Barr, Bas-Rhin

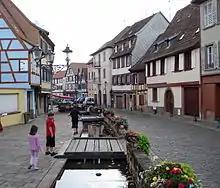
A typical street in Barr

Barr lies in the foothills of the Vosges Mountains at the foot of Mont Sainte-Odile some 25 km (15 miles) south-west of Strasbourg and 5 km (3 miles) north of Epfig. The A35 autoroute passes through the eastern tip of the commune from north to south and Exit lies in the tip of the commune. The D62 runs west through the commune from the exit to Andlau. Access to Barr town is by the D362 from Mittelbergheim in the south, by the D35 from Heiligenstein in the north, and by the D42 which branches from the D1422 north of Gertwiller. The D1422 from Gertwiller in the north runs from north to south through the east of the commune and continues to Saint-Pierre. The D854 goes from the town west through the length of the commune then north to join the D426 in the west. The D426 continues through the western part of the commune to Le Hohwald. The D109 comes from Saint-Nabor in the north to join the D854 in the west of the commune. The D130 branches off the D426 in the west of the commune and goes west to join the D214 at Rothlach. There is also Barr railway station in the town with the railway going north to Gertwiller station and south to Eichhoffen station.